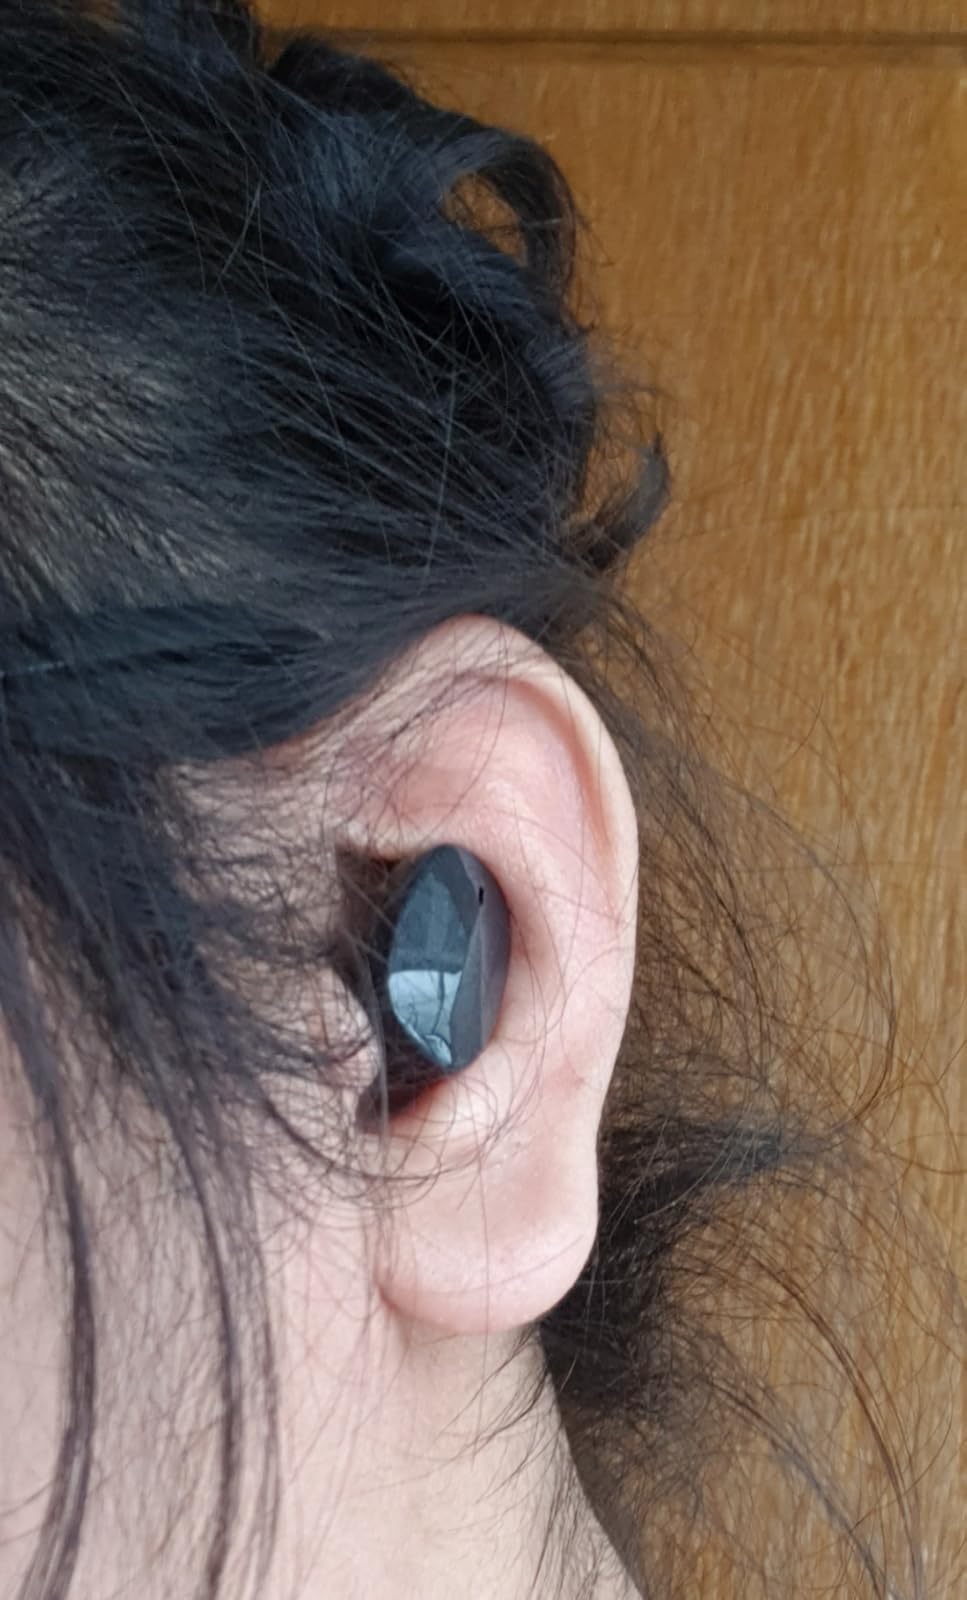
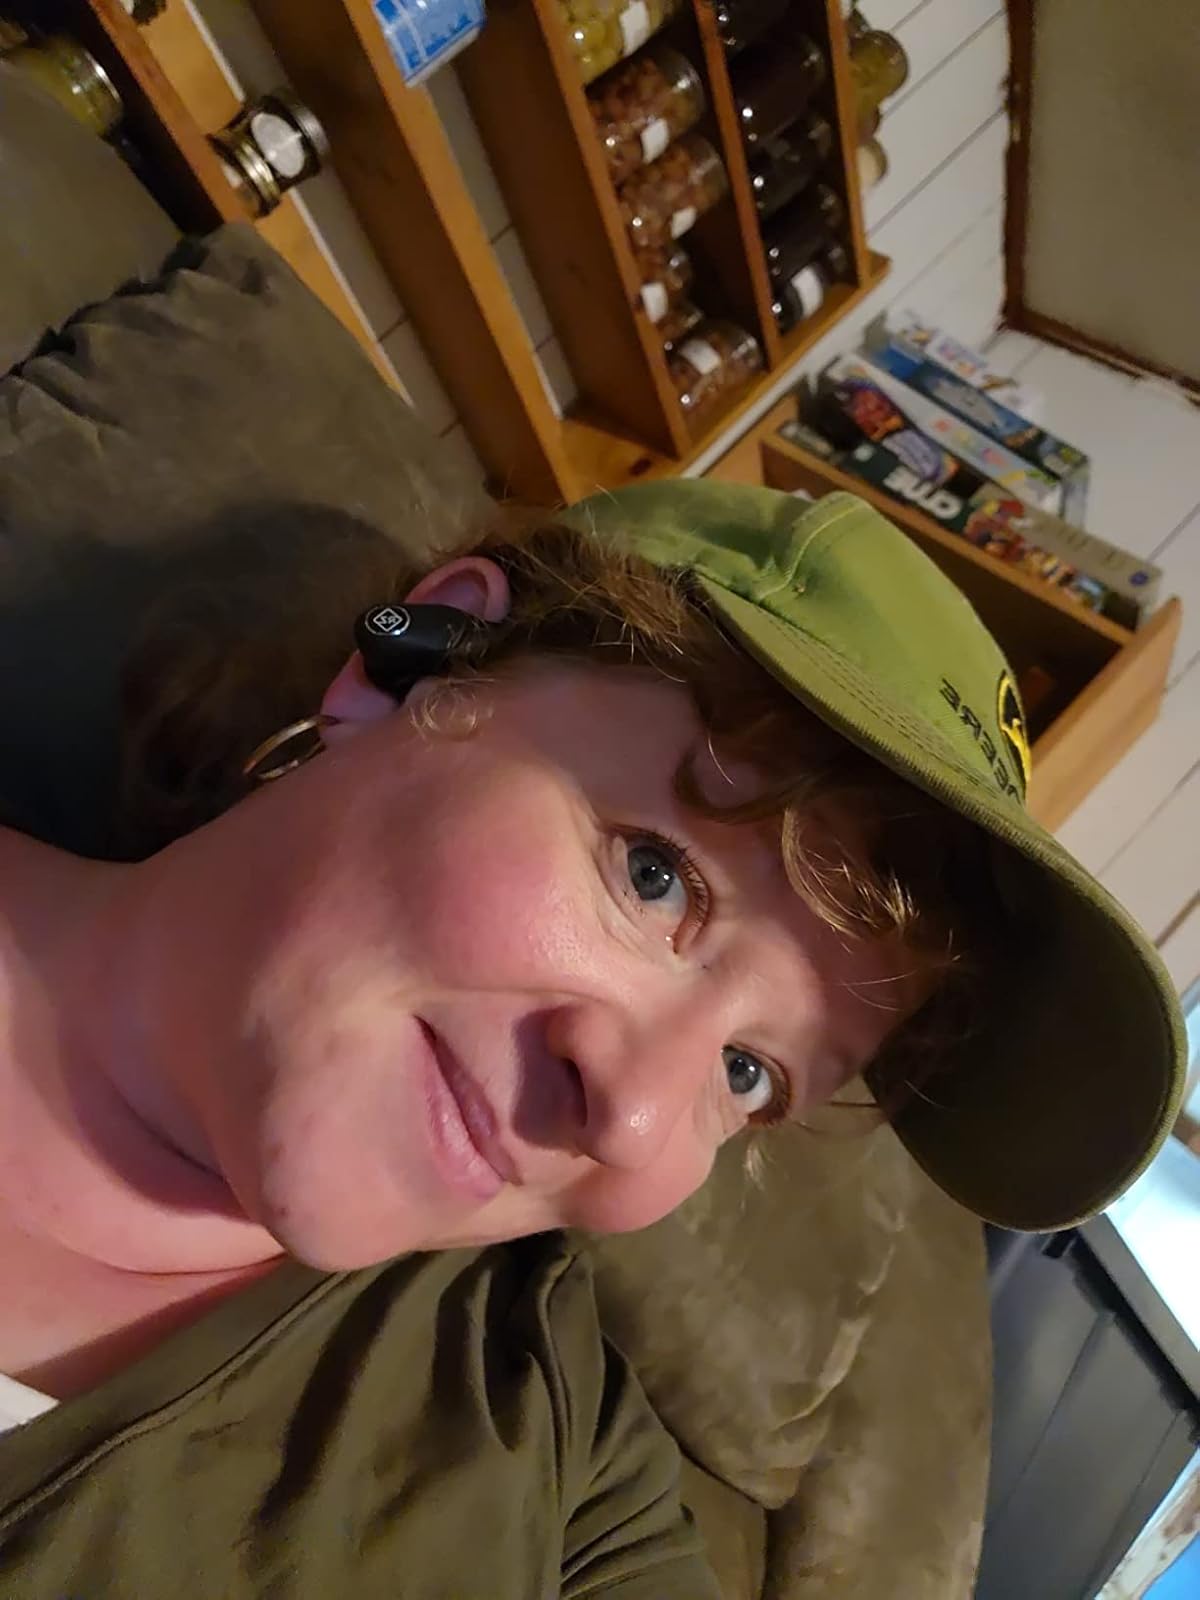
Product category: earbuds
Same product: no